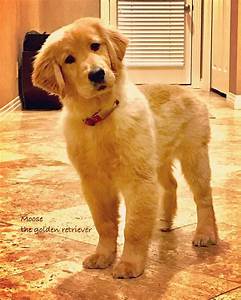
Label: dog